Federico García Lorca

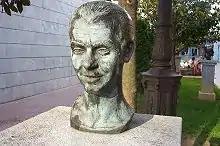
Bust of Federico García Lorca in Santoña, Cantabria

From 1925 to 1928, he was passionately involved with Dalí. Although Dali's friendship with Lorca had a strong element of mutual passion, Dalí said he rejected the erotic advances of the poet. With the success of "Gypsy Ballads", came an estrangement from Dalí and the breakdown of a love affair with sculptor Emilio Aladrén Perojo. These brought on an increasing depression, a situation exacerbated by his anguish over his homosexuality. He felt he was trapped between the persona of the successful author, which he was forced to maintain in public, and the tortured, authentic self, which he could acknowledge only in private. He also had the sense that he was being pigeon-holed as a "gypsy poet". He wrote: "The gypsies are a theme. And nothing more. I could just as well be a poet of sewing needles or hydraulic landscapes. Besides, this gypsyism gives me the appearance of an uncultured, ignorant and primitive poet that you know very well I'm not. I don't want to be typecast."